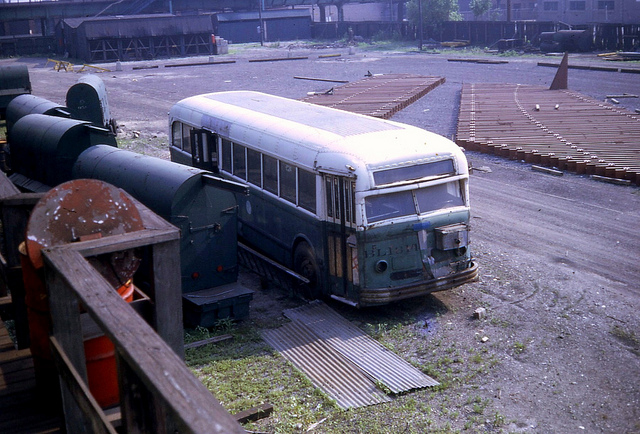
An old bus is parked in a large lot.

An old bus is parked on what appears to be an old, broken down warehouse.

an old bus sitting in a yard rusting

a old bus parked in front of a container